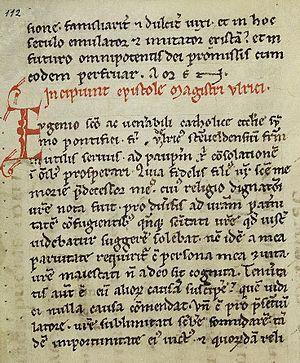
Ulrich de Steinfeld est un chanoine prémontré originaire de France, chef de l'abbaye de Steinfeld, lorsque celle-ci n'était qu'une simple communauté monastique. Selon Césaire de Heisterbach, malgré une vie passée en Allemagne, il n'aurait jamais réellement maîtrisé cette langue.